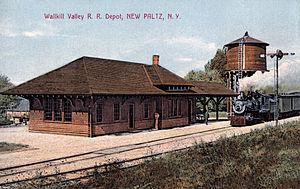
La Stazione est un restaurant italien et une ancienne gare, situé à New Paltz, village du Comté de L'Ulster, New York. Le bâtiment est le premier construit des deux gares de New Platz, et c'est la seule ancienne gare de la voie ferrée de la Wallkill Valley encore dans sa localisation d'origine.